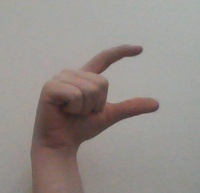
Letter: dal